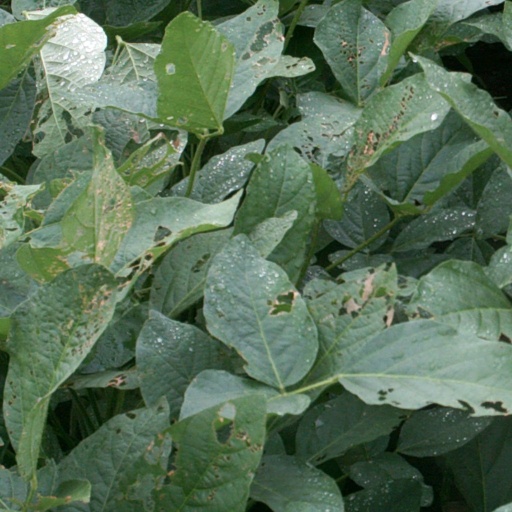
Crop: soybean